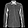
Label: Shirt